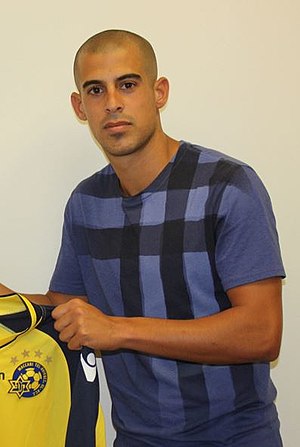
Tal Ben Haim
Tal Ben Haim er en israelsk fodboldspiller, der spiller som forsvarsspiller hos Maccabi Tel Aviv. Tidligere har han spillet for blandt andet Bolton Wanderers, Chelsea, Queens Park Rangers, Manchester City og Sunderland i England.